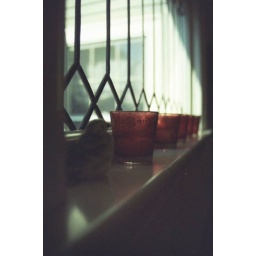
her breakfast room is possibley my favorite room in the house, besides her bathroom (with the ceramic sink and bathtub)